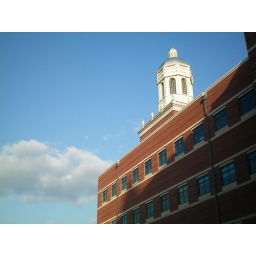
The clock tower in good lighting with the deep blue sky for the background.